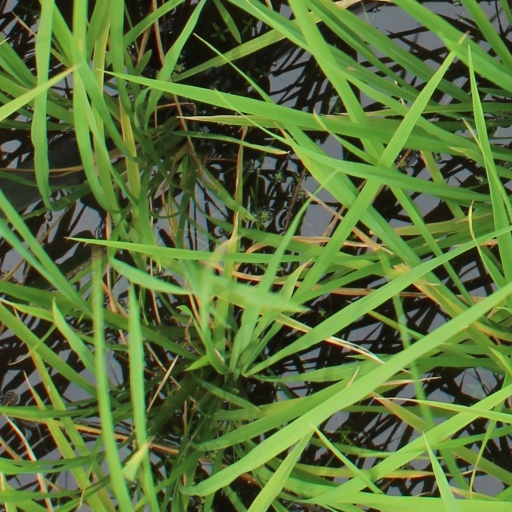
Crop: rice